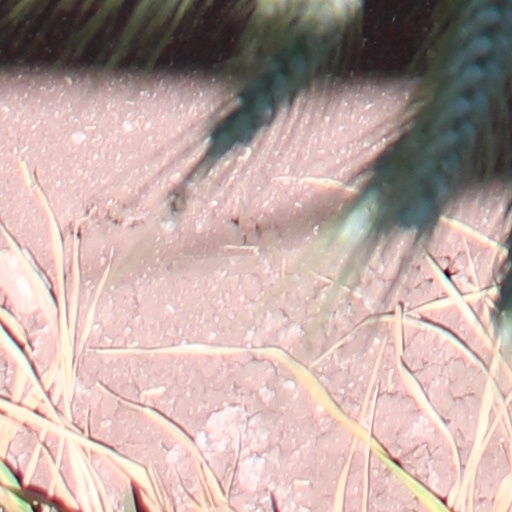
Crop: wheat